SMS Tegetthoff (1912)

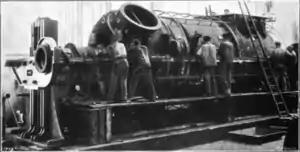
A large piece of machinery is in operation. Six workers can be seen attending to the machine while a ladder lies against it.

"Tegetthoff" possessed four shafts and four Parsons steam turbines, which were housed in a separate engine-room and powered by twelve Babcock & Wilcox boilers. They were designed to produce a total of , which was theoretically enough to attain a maximum designed speed of . It was reported during her speed trials that she attained a top speed of , though her actual top speed is unknown as the official sea trial data and records for all ships of the "Tegetthoff" class were lost after the war. "Tegetthoff" also carried of coal, and an additional of fuel oil that was to be sprayed on the coal to increase its burn rate. At full capacity, "Tegetthoff" could steam for at a speed of .